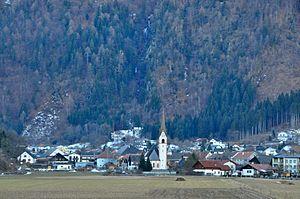
Sachsenburg est une commune autrichienne du district de Spittal an der Drau en Carinthie.